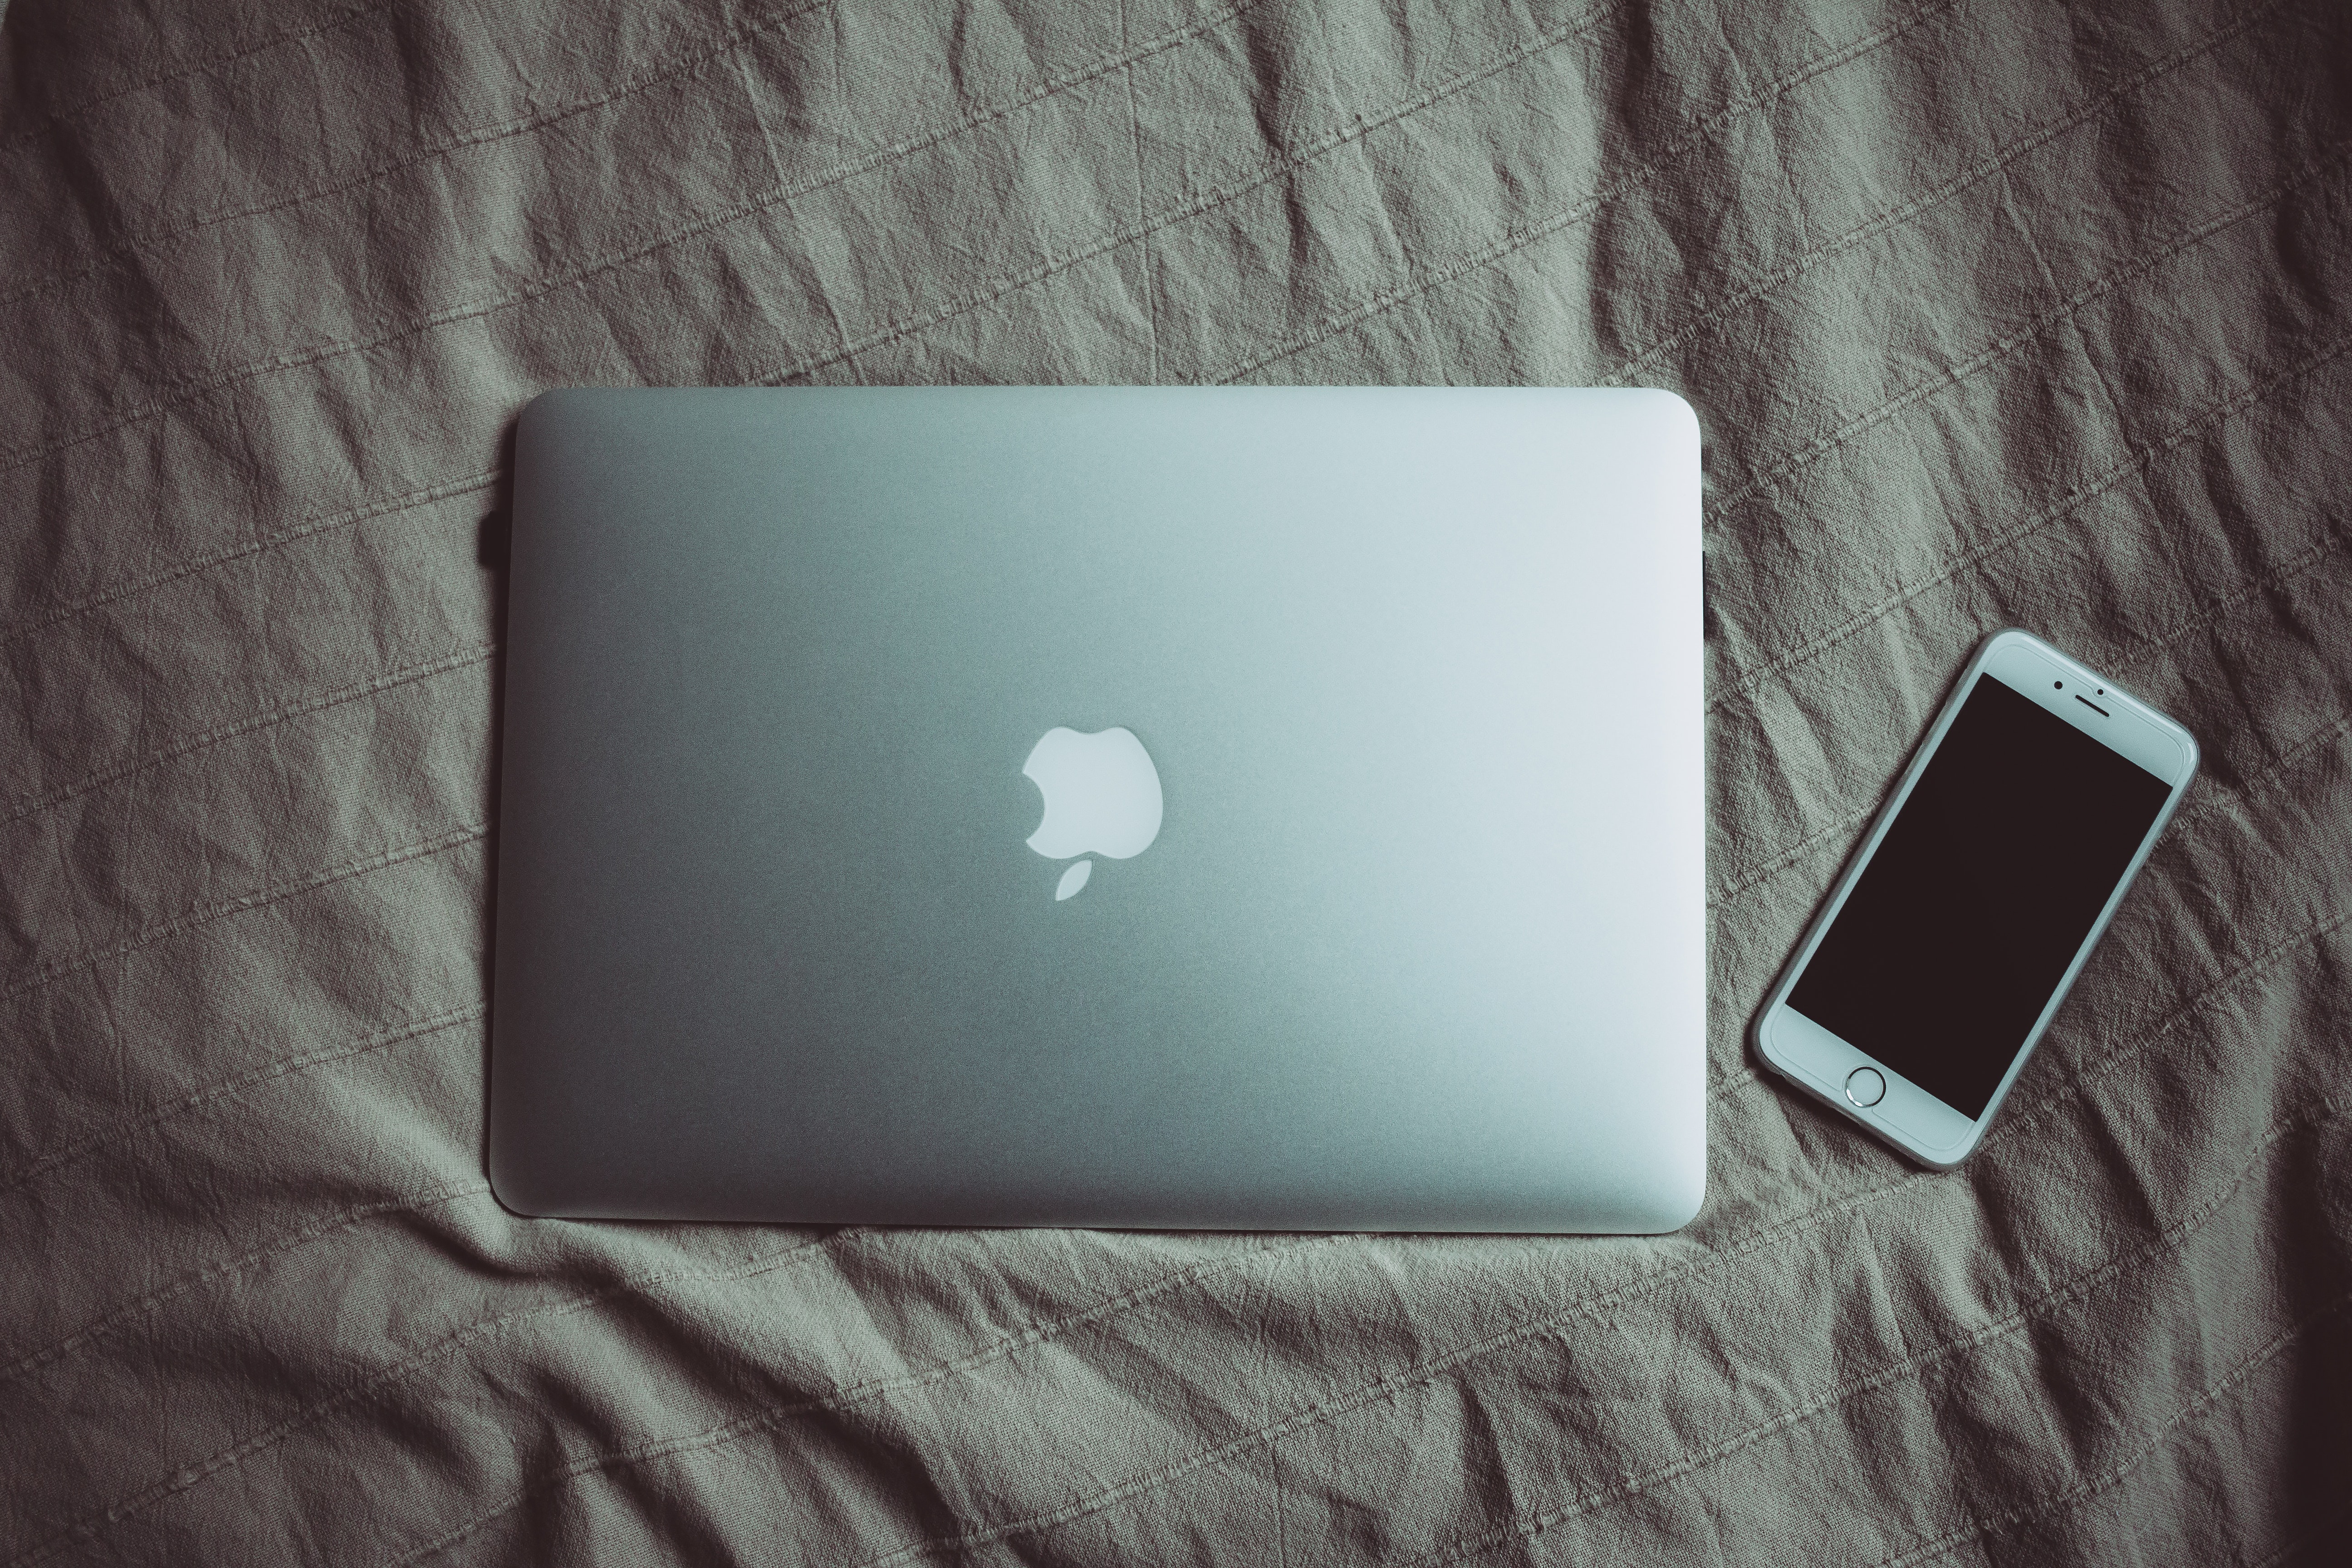
electronics, ipod, technology, electronic device, gadget, laptop, netbook, portable media player, operating system, computer, ipad, logo